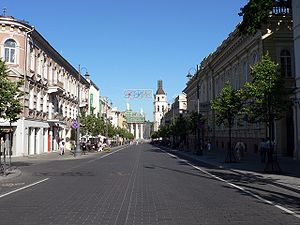
Gedimino prospektas
Gedimino prospektas set op mod Katedros aikštė
Gedimino prospektas er en af de centrale gader i Vilnius, hvor de fleste af de statslige institutioner i Litauen er koncentreret, herunder regeringskontorer, Seimas, forfatningsdomstolen og ministerier. Samtidigt er kulturelle institutioner såsom Det litauiske nationale Drama Theatre, Litauens Nationalbank, Det litauiske akademi for musik og teater og Martynas Mažvydas Nationalbibliotek beliggende i gaden. I dag er boulevarden en populær shopping og restaurantgade. Gedimino prospektas er delvis gågade om aftenen.